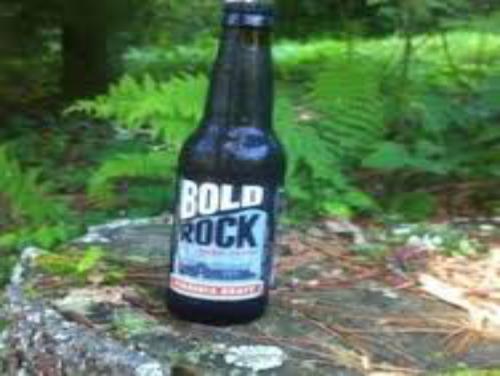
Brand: Bold Rock Hard Cider
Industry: Food